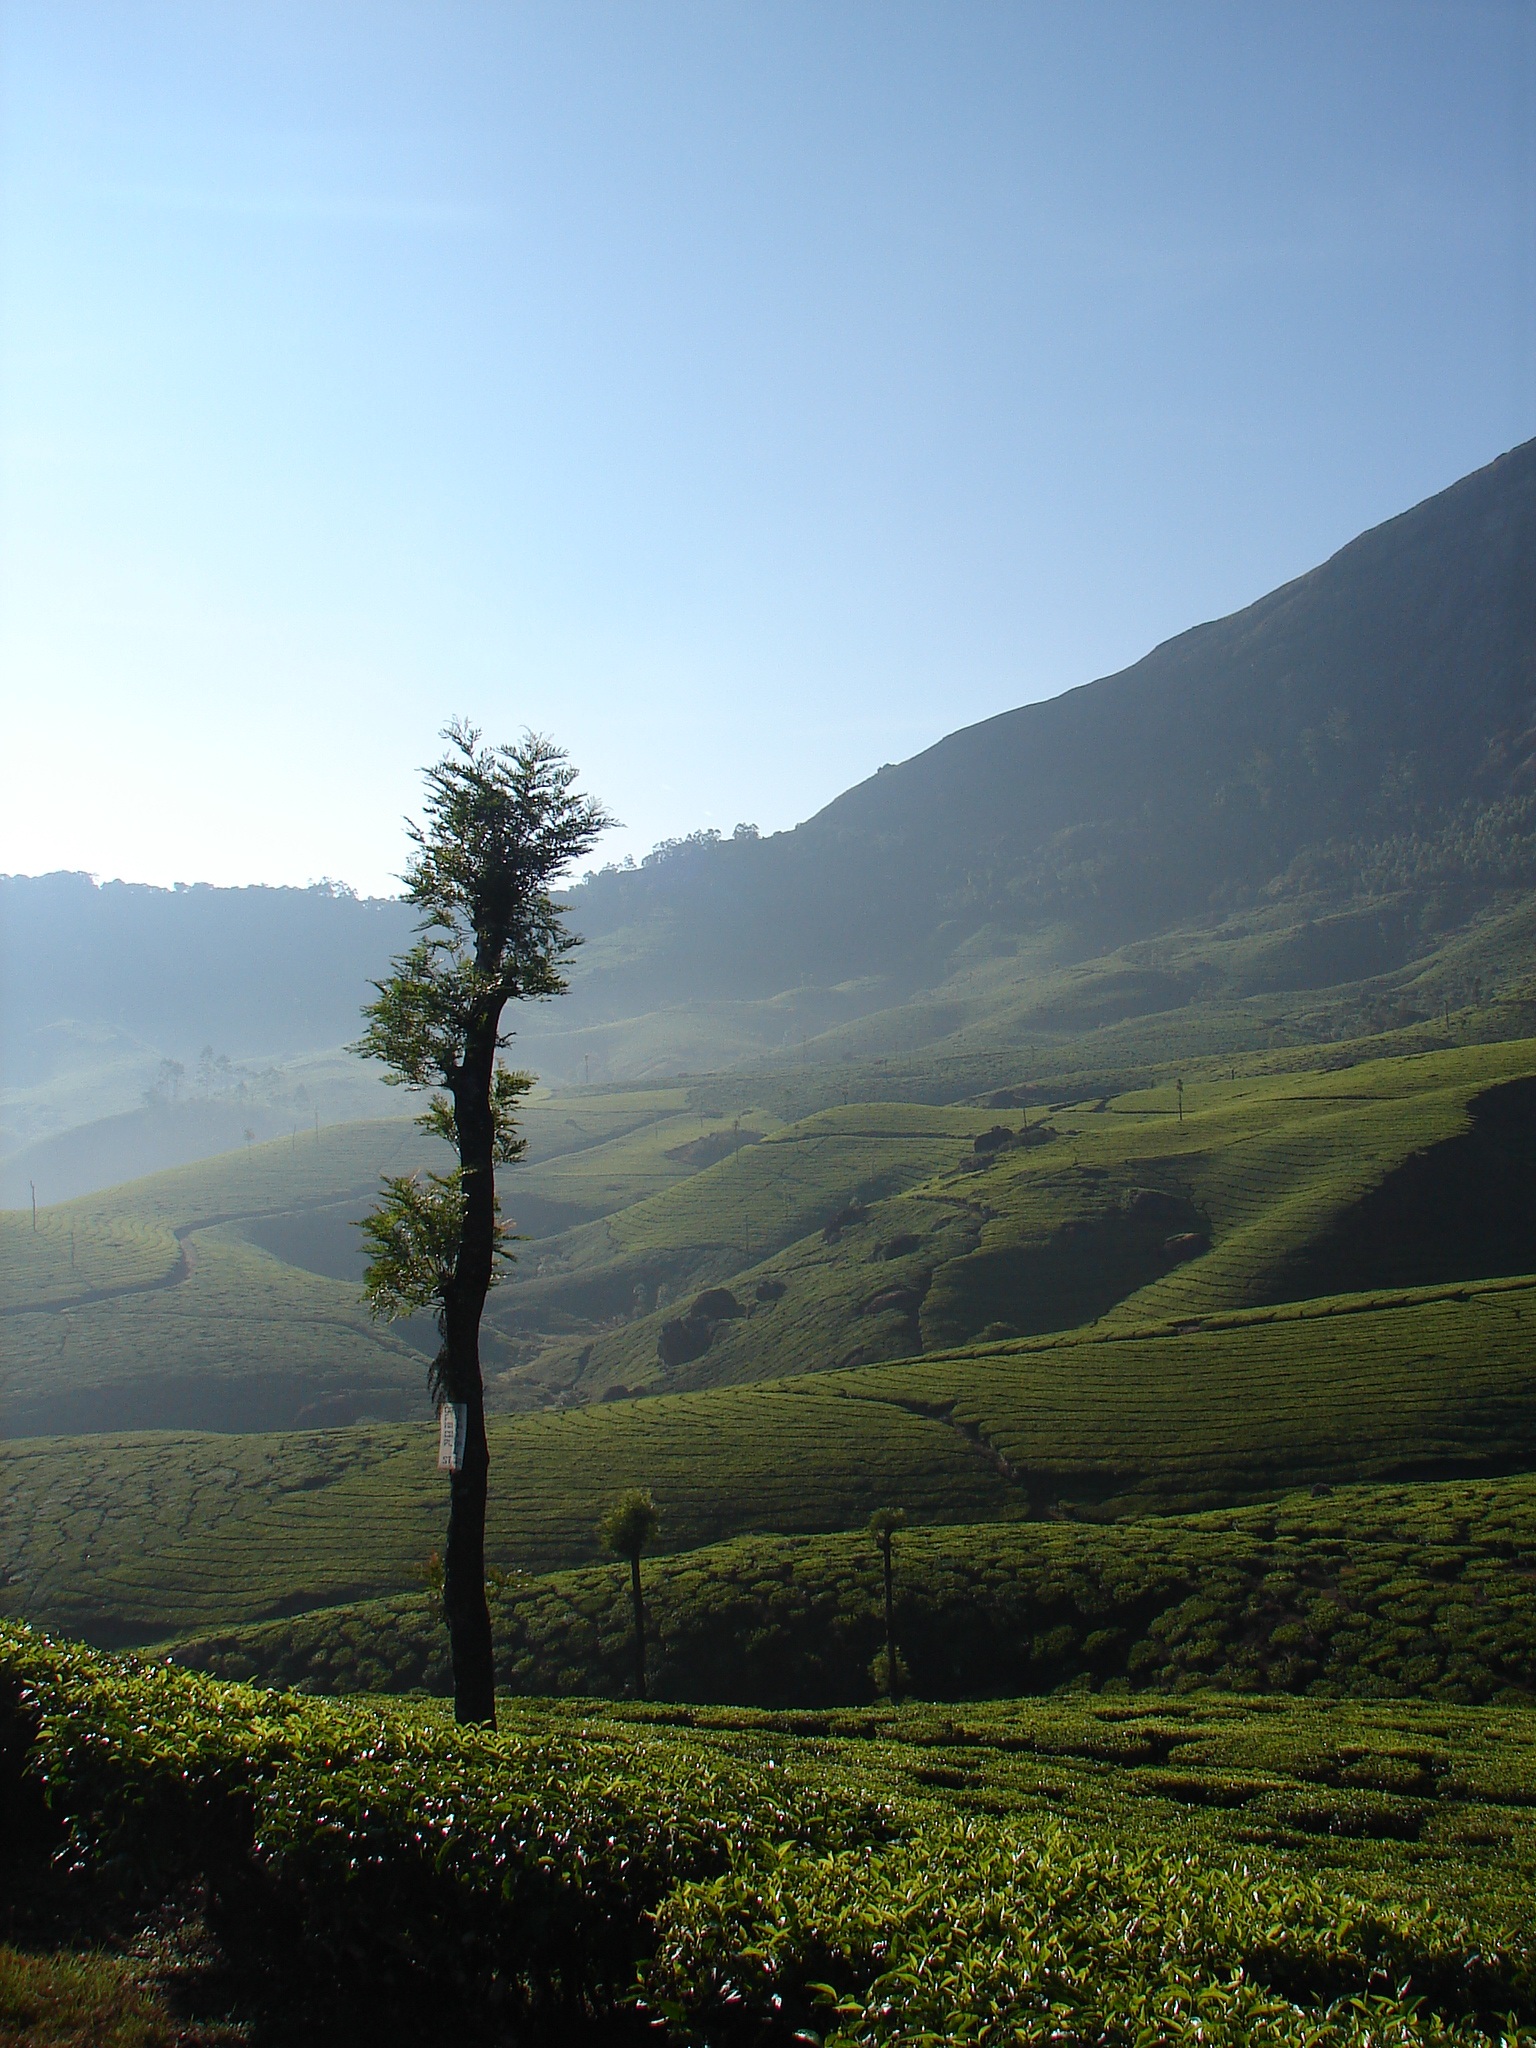
landscape, tree, nature, forest, wilderness, mountain, cloud, meadow, tea, morning, hill, lake, valley, mountain range, green, tranquil, scenic, lush, asia, tourism, highland, ridge, outside, plantation, plateau, india, fell, habitat, ecosystem, rural area, landform, kerala, munnar, natural environment, geographical feature, atmospheric phenomenon, mountainous landforms